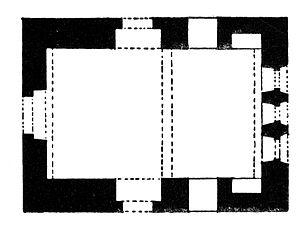
La chapelle royale de Pyrgá ou chapelle Sainte-Catherine est un ancien édifice religieux en bordure du village de Pyrgá, à Chypre, datant de l'époque des Lusignan, orné à l'intérieur de fresques de style italo-byzantines qui subsistent très partiellement, avec des légendes en vieux français.